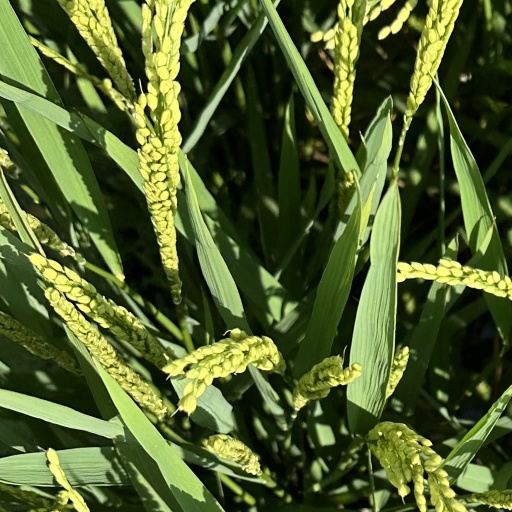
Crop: rice